Hurricane Dean

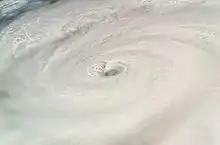
Hurricane Dean, with its prominent eye clearly visible, as photographed by astronauts on the International Space Station

Hurricane warnings were issued for all of Jamaica, for Haiti from Port-au-Prince to the Dominican border, and for the Dominican Republic from Barahona to the Haitian border. Tropical Storm warnings were issued for the rest of Hispaniola and for coastal Cuba between Camagüey and Guantánamo. Hundreds of thousands were evacuated from vulnerable low-lying and coastal areas and disaster management programs were activated throughout the Greater Antilles.